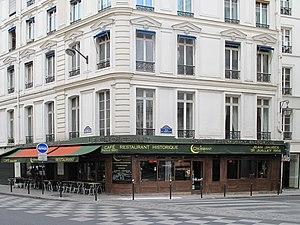
Le café du Croissant où fut assassiné Jean Jaurès le 31/7/1914